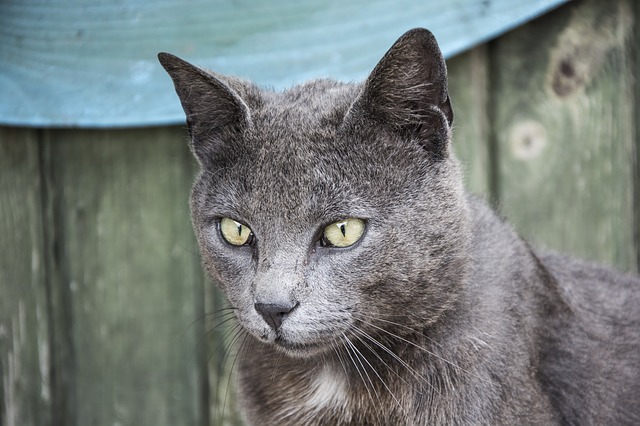
Label: gatto